Habibullah Mukhtar

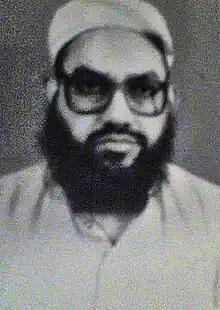

Maulana Habibullah Mukhtar (28 February 1944 – 2 November 1997) was a Pakistani Islamic scholar and writer who served as chancellor of Jamia Uloom-ul-Islamia and General secretary of Wifaq ul Madaris Al-Arabia, Pakistan.